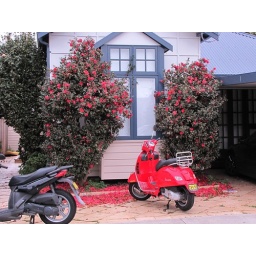
seen while walking from the organic farmers market in orange grove school, vespas and flowers